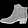
Label: Ankle boot